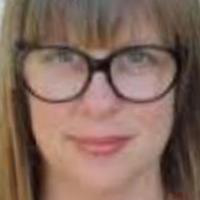
Age group: age 21-30